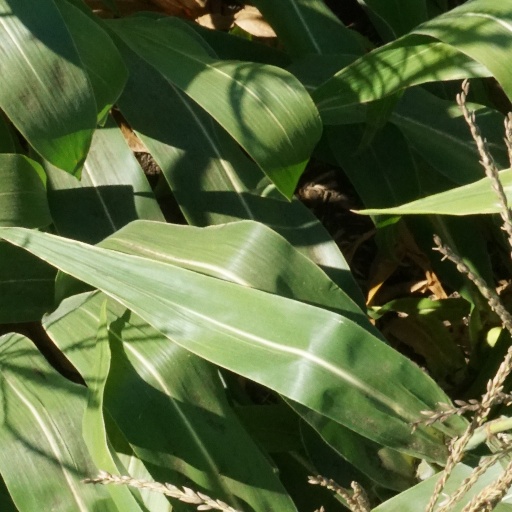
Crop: maize; corn